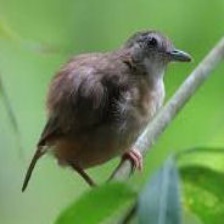
Species: ABBOTTS BABBLER
Scientific name: MALACOCINCLA ABBOTTI